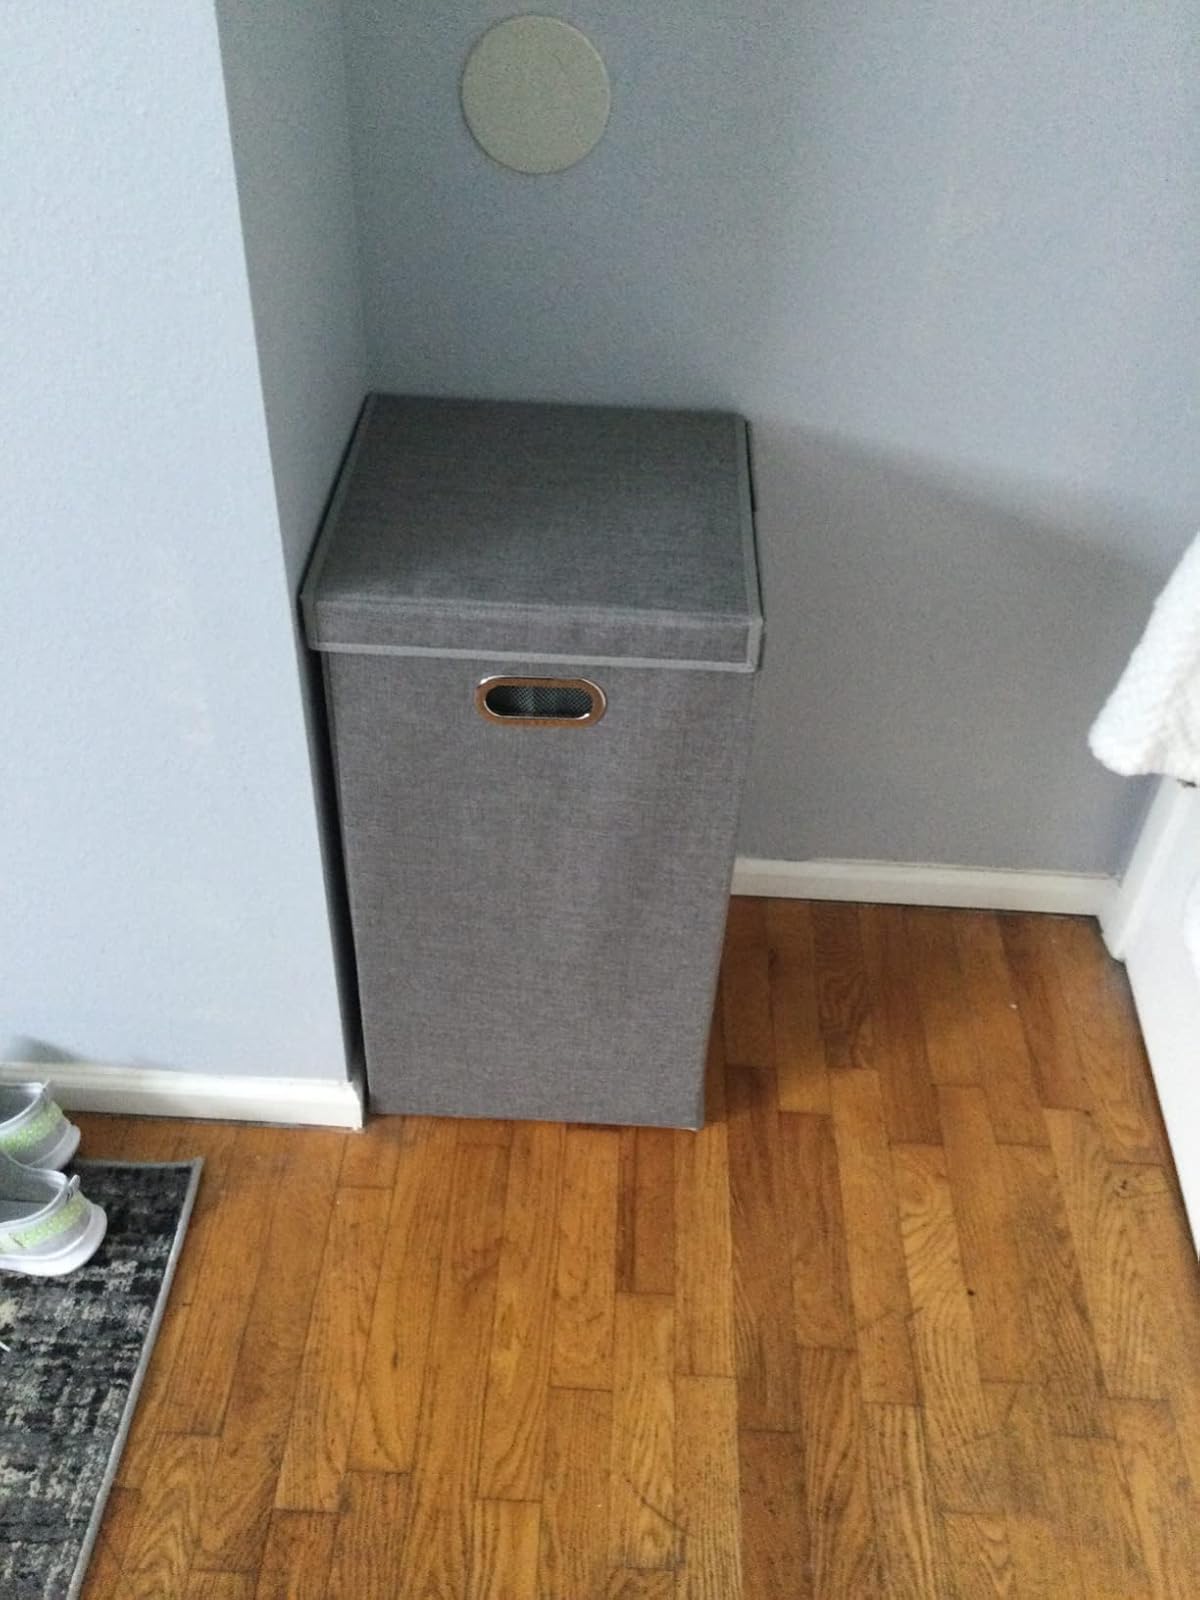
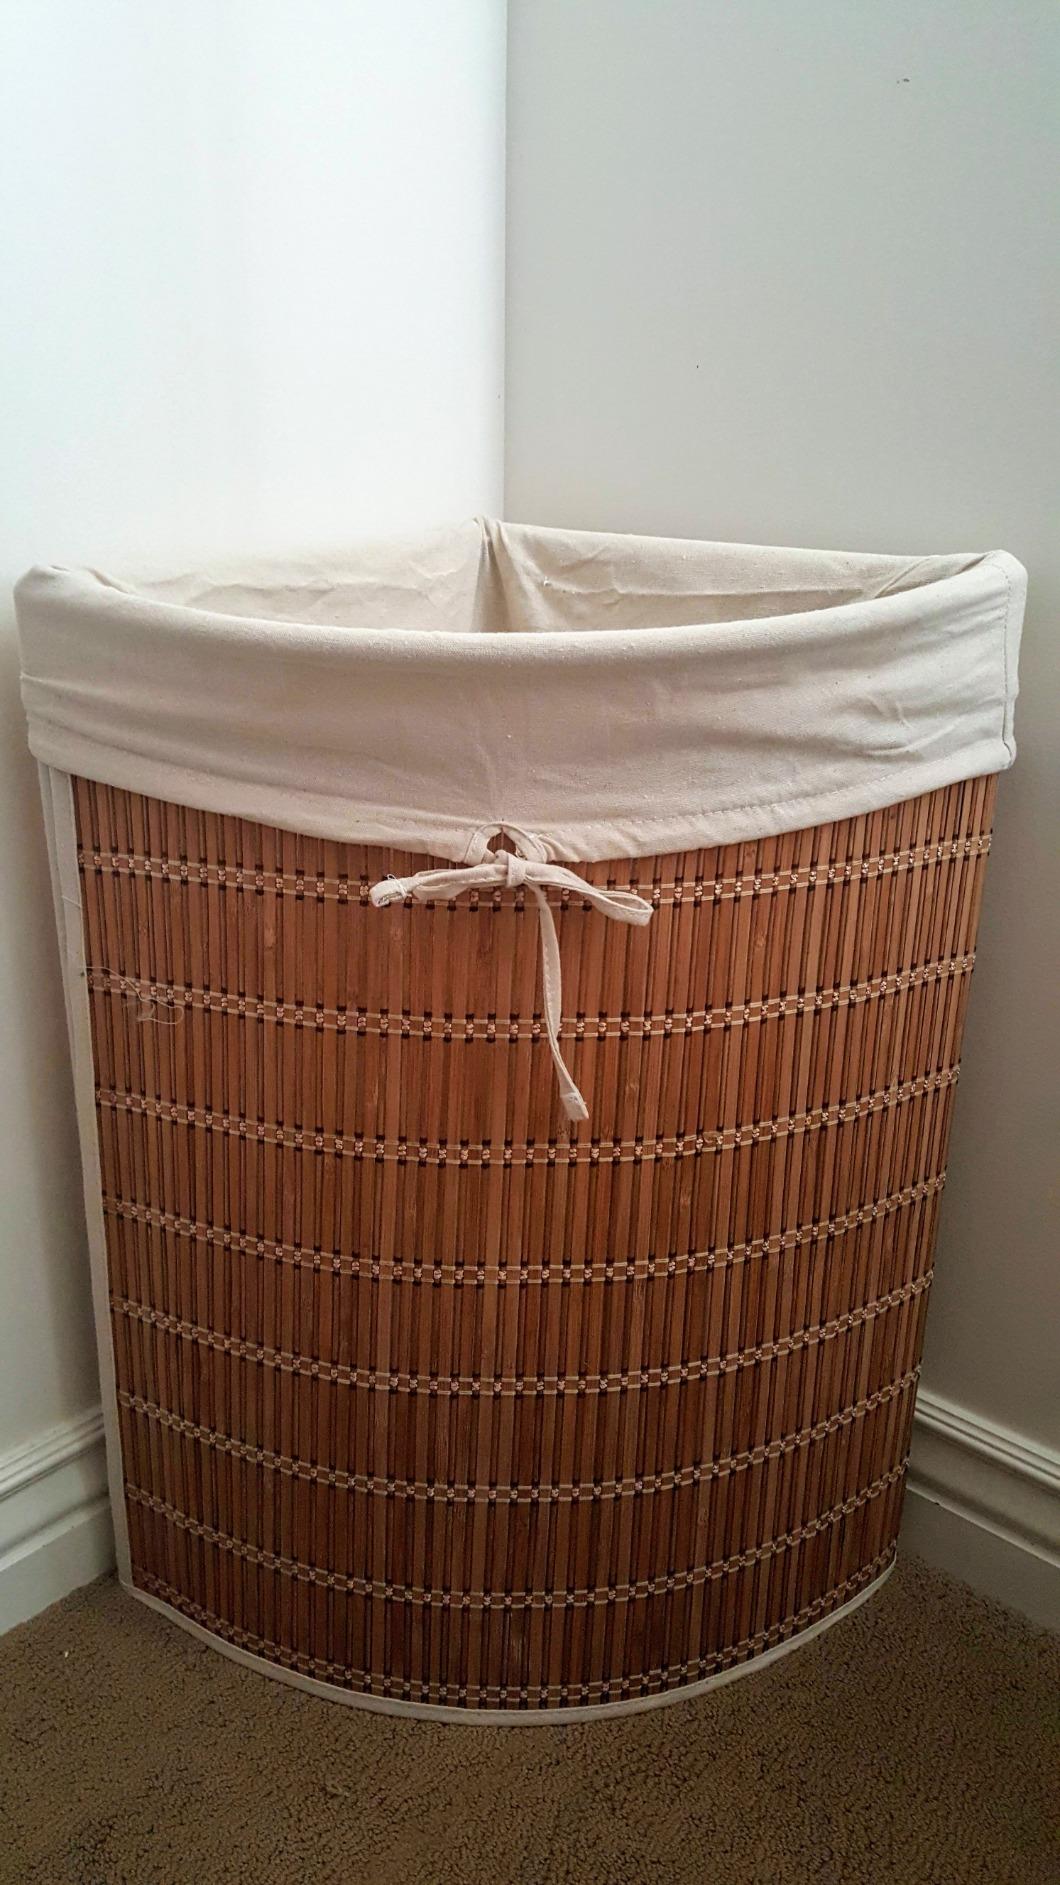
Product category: items_hamper
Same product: no